Singapore Township, Hyderabad

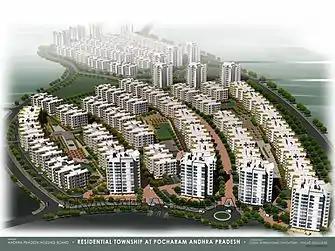

Singapore Township is an integrated township located in Pocharam Municipality, Hyderabad, Telangana, India. Actual name of this township is Sanskruti Township. It is a joint venture between Andhra Pradesh Housing Board (APHB), now known as Telangana Housing Board and Singapore government body. The IT major, Infosys and Genpact has their campus close to the township.